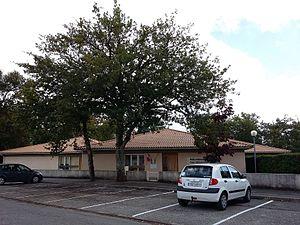
École maternelle Paul Cézanne de Saint-Jean-d'Illac.
Saint-Jean-d'Illac est une commune du Sud-Ouest de la France, située dans le département de la Gironde, en région Nouvelle-Aquitaine.